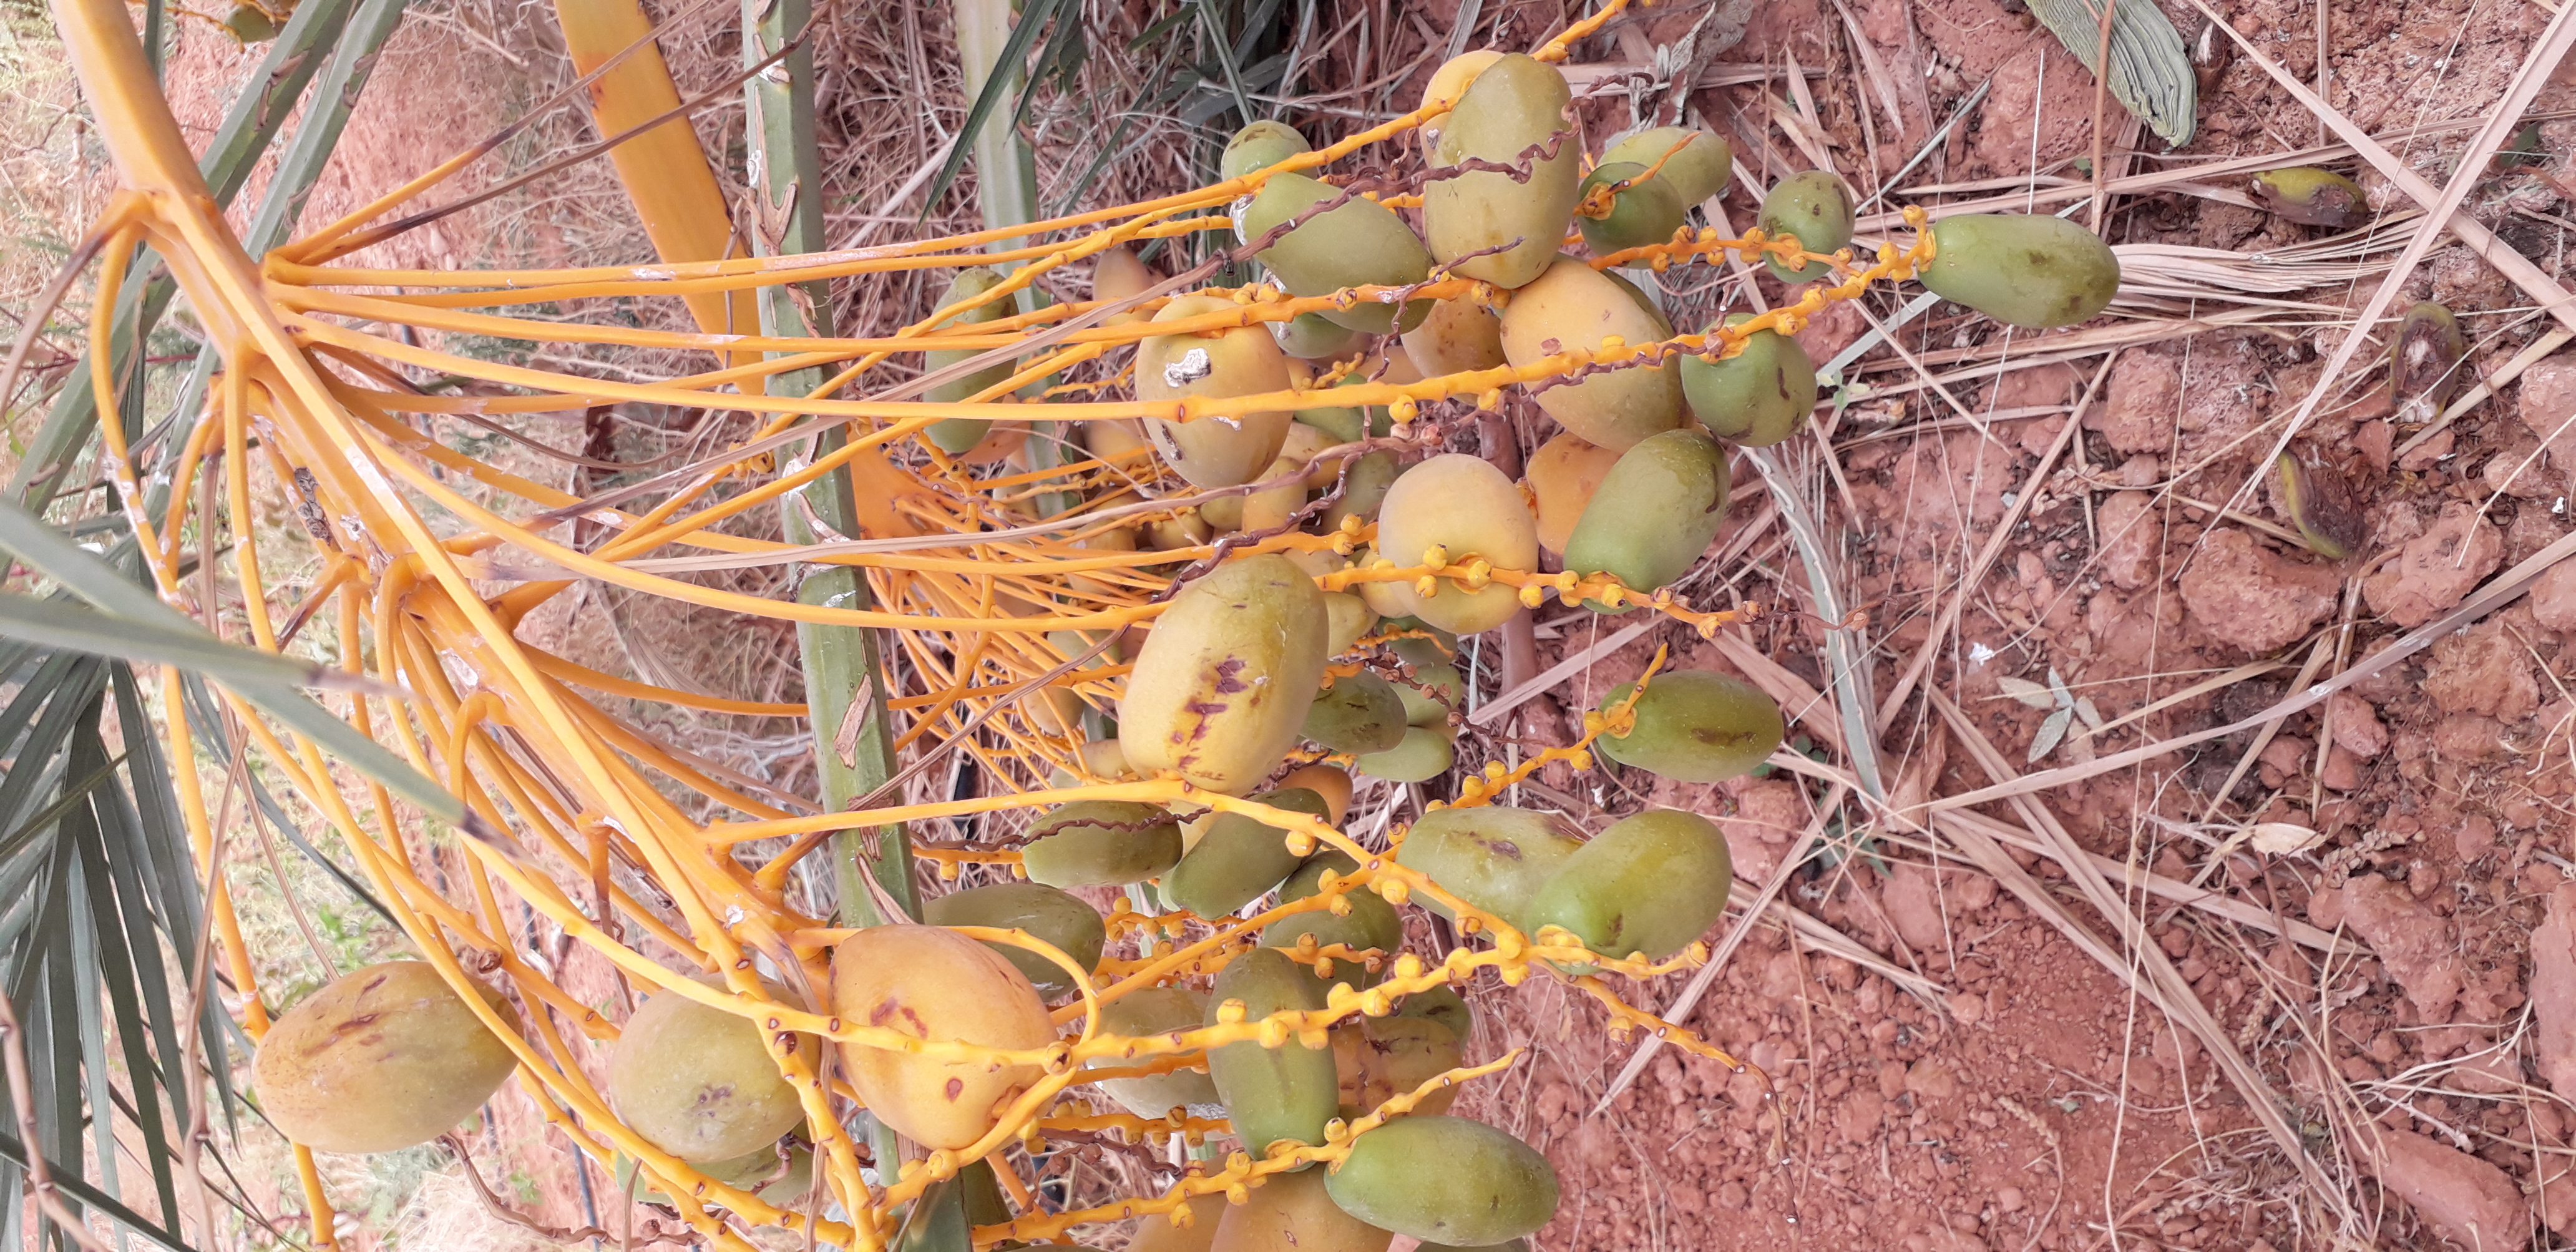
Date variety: Boumajhoul